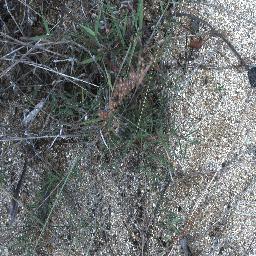
Label: negative